Spanish Sahara

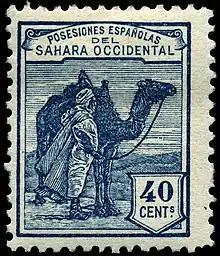
Postage stamp issued in 1924.

Western Sahara is listed by the United Nations (UN) as a non-decolonized territory and is thus included in the United Nations list of non-self-governing territories. Under international law, Western Sahara is not a legal part of Morocco, and it remains under the international laws of military occupation.